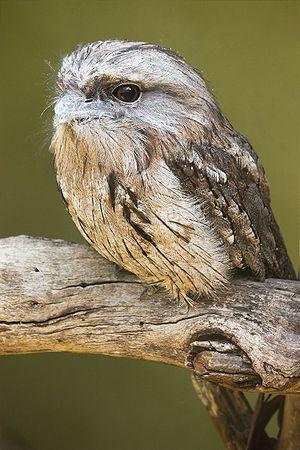
Ceci est une liste des oiseaux endémiques ou quasi-endémiques d'Australie.
Le Podarge gris est une espèce de podarge originaire du continent australien, de Tasmanie et accessoirement du sud de la Nouvelle-Guinée. On croit souvent qu'il s'agit d'une chouette mais il n'en a pas la puissance des griffes. On le trouve souvent dans les bois d'eucalyptus.